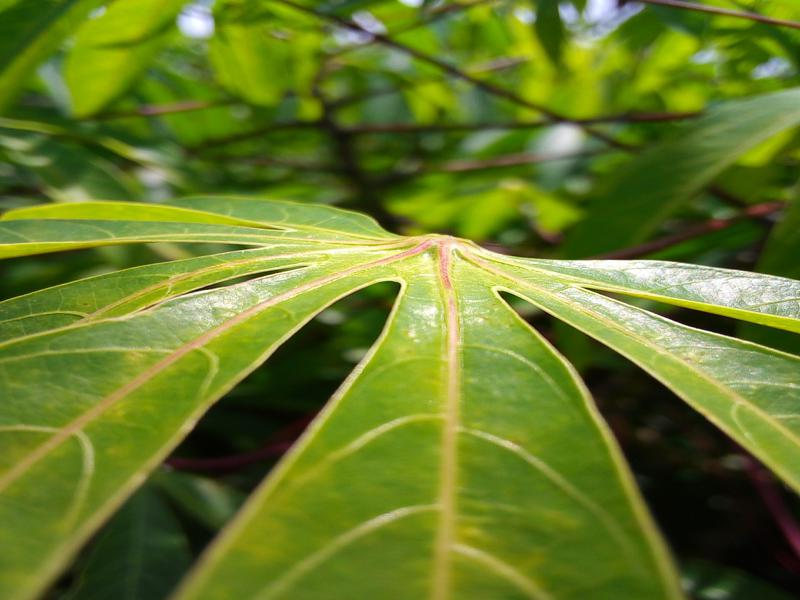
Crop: cassava
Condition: healthy